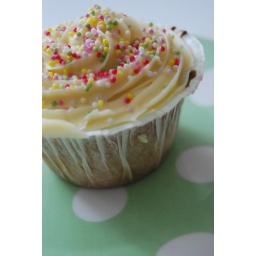
Yesterdays Cupackes make good models , especially in daylight and on my green polkadot plates